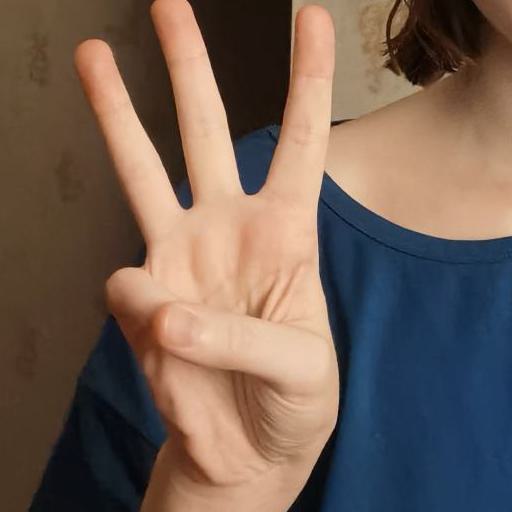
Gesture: three